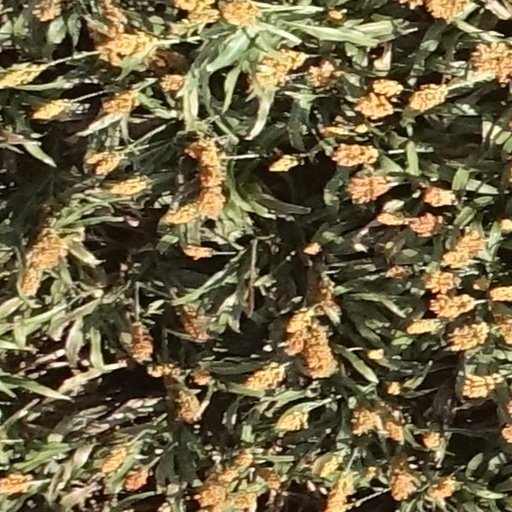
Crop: sorghum